Ukrainian refugee crisis

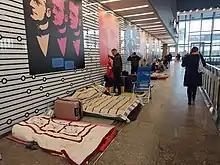

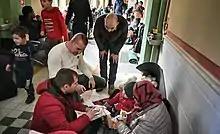

As early as 15 February 2022, Poland was expecting a possible Russian attack on Ukraine. The Polish government asked communities to prepare for up to a million refugees. By 25 July, more than 1.2 million Ukrainian refugees had been recorded in Poland. Poland greatly reduced the usual border formalities and said that various identity documents would be accepted"."